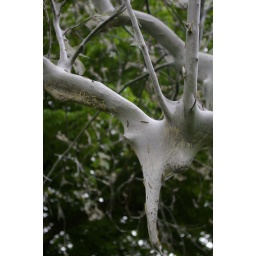
Bird-cherry Ermine moth (Yponomeuta evonymella) caterpillars.They've wrapped up this tree and got in a wriggling heap. Aargh!